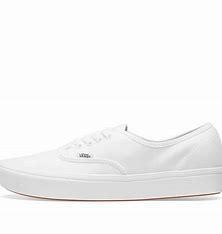
Brand: Vans
Model: UA Authentic